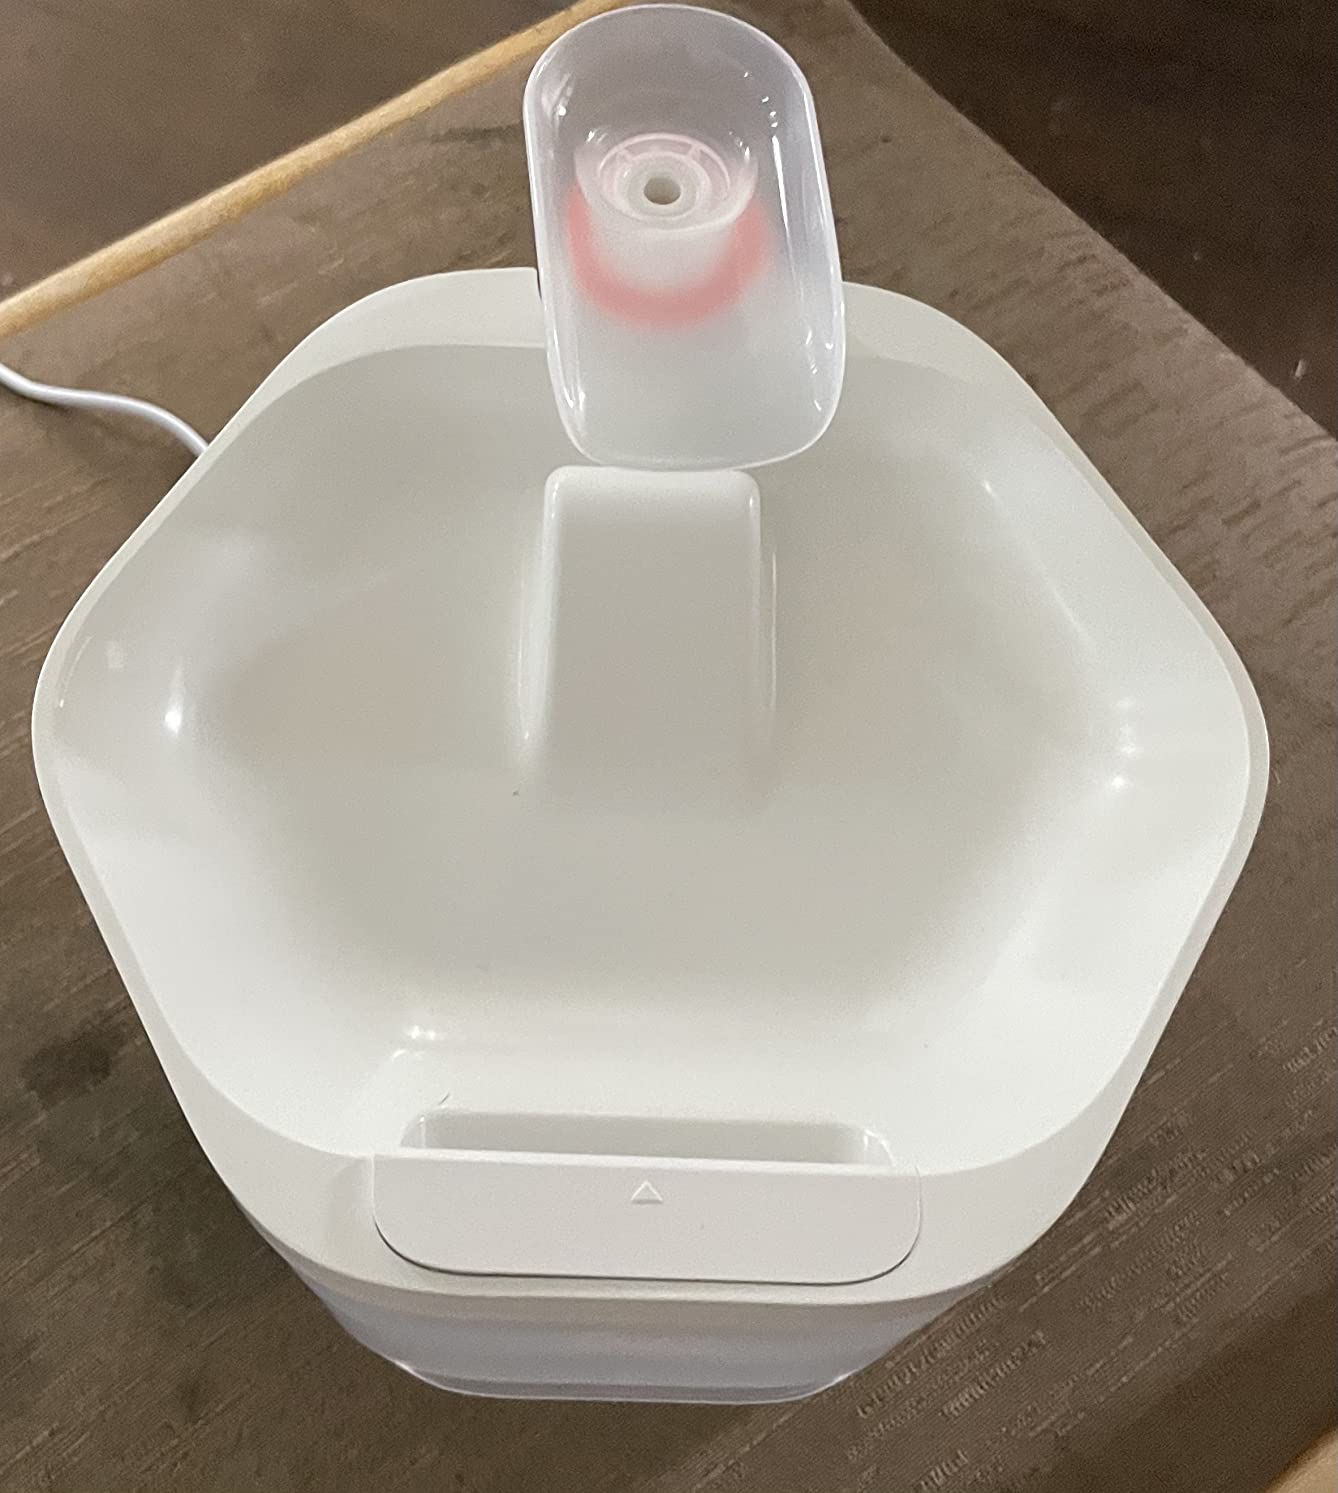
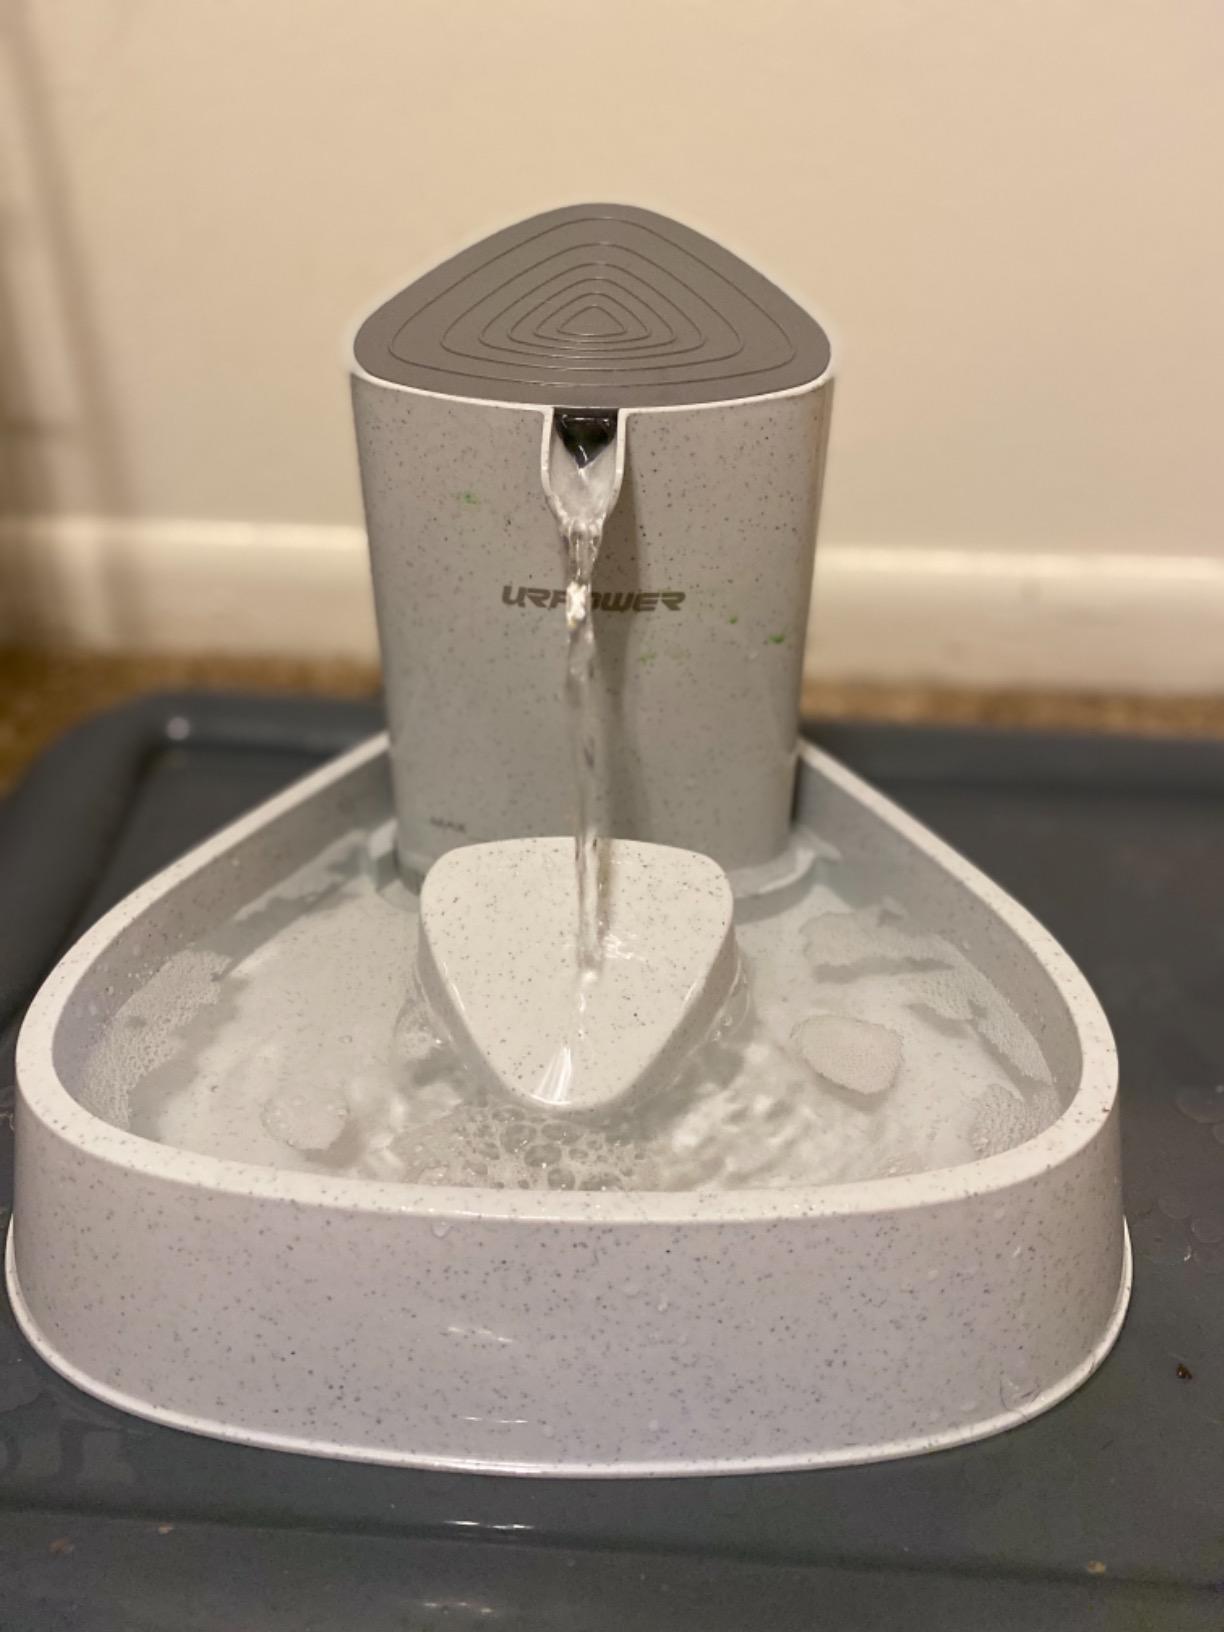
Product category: items_bowl
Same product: no